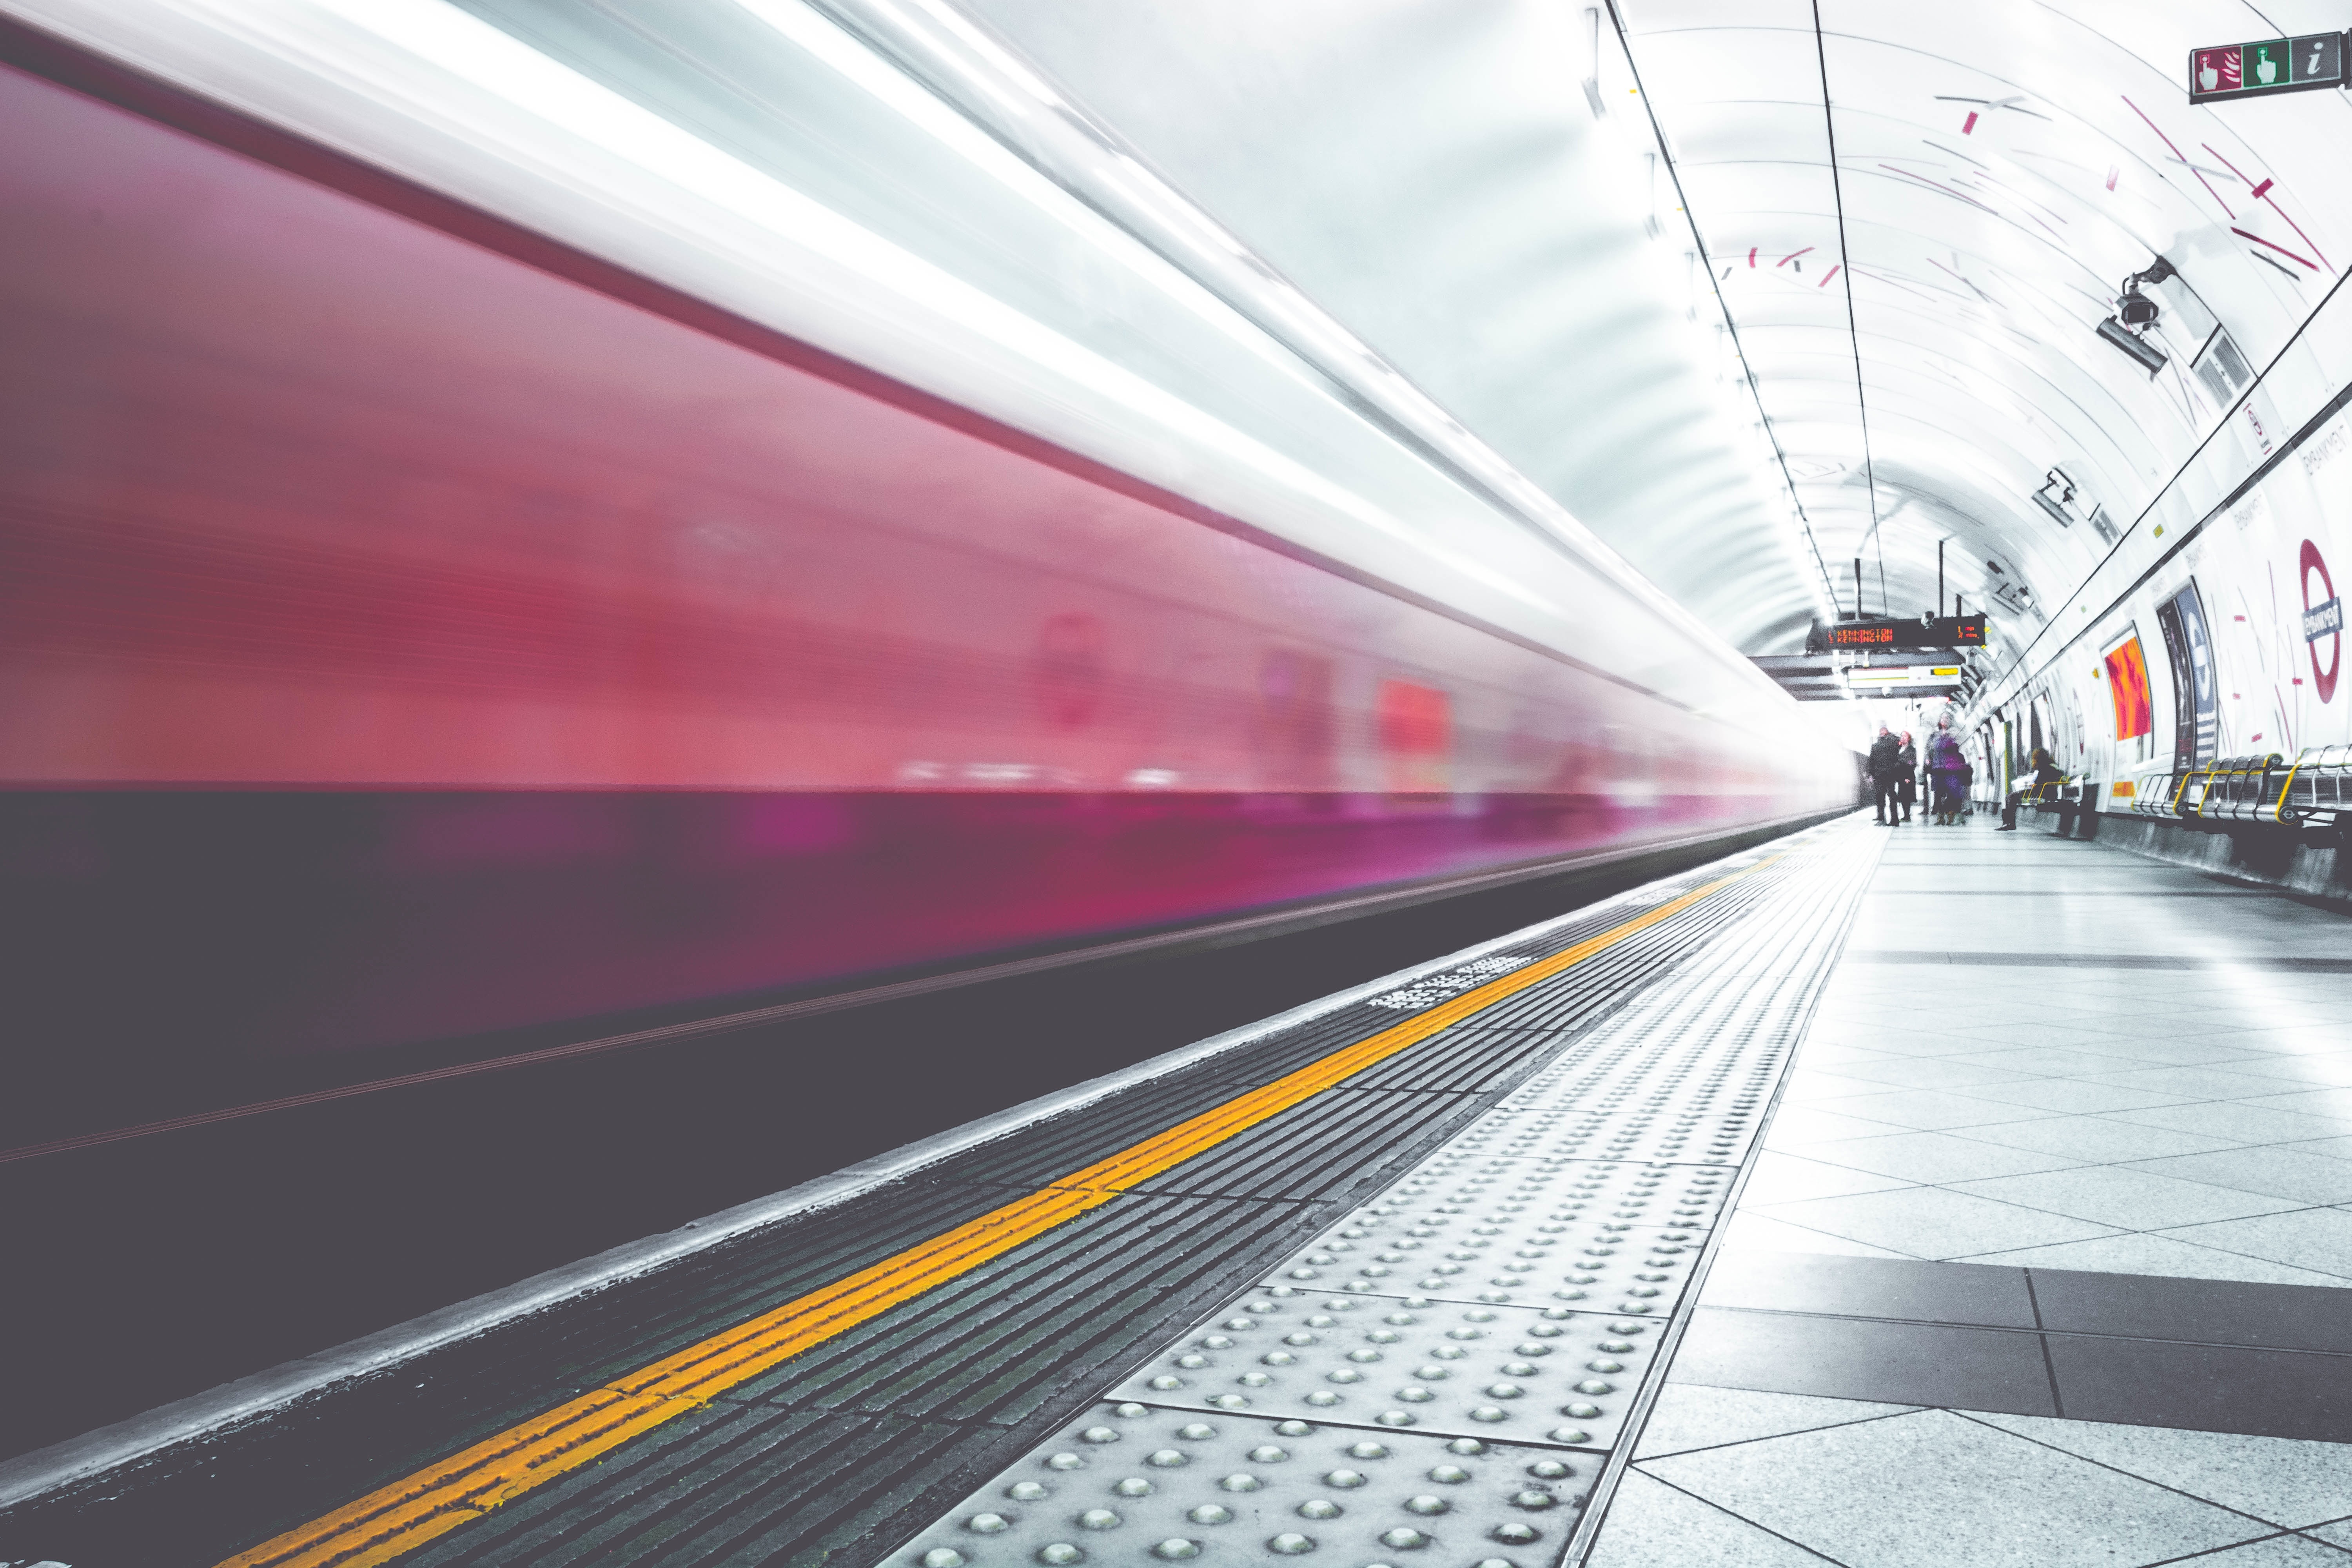
track, city, urban, train, travel, subway, metro, motion, transportation, transport, line, vehicle, station, train station, platform, speed, lane, public transport, metro station, infrastructure, fast, metropolitan area, rapid transit, high speed rail